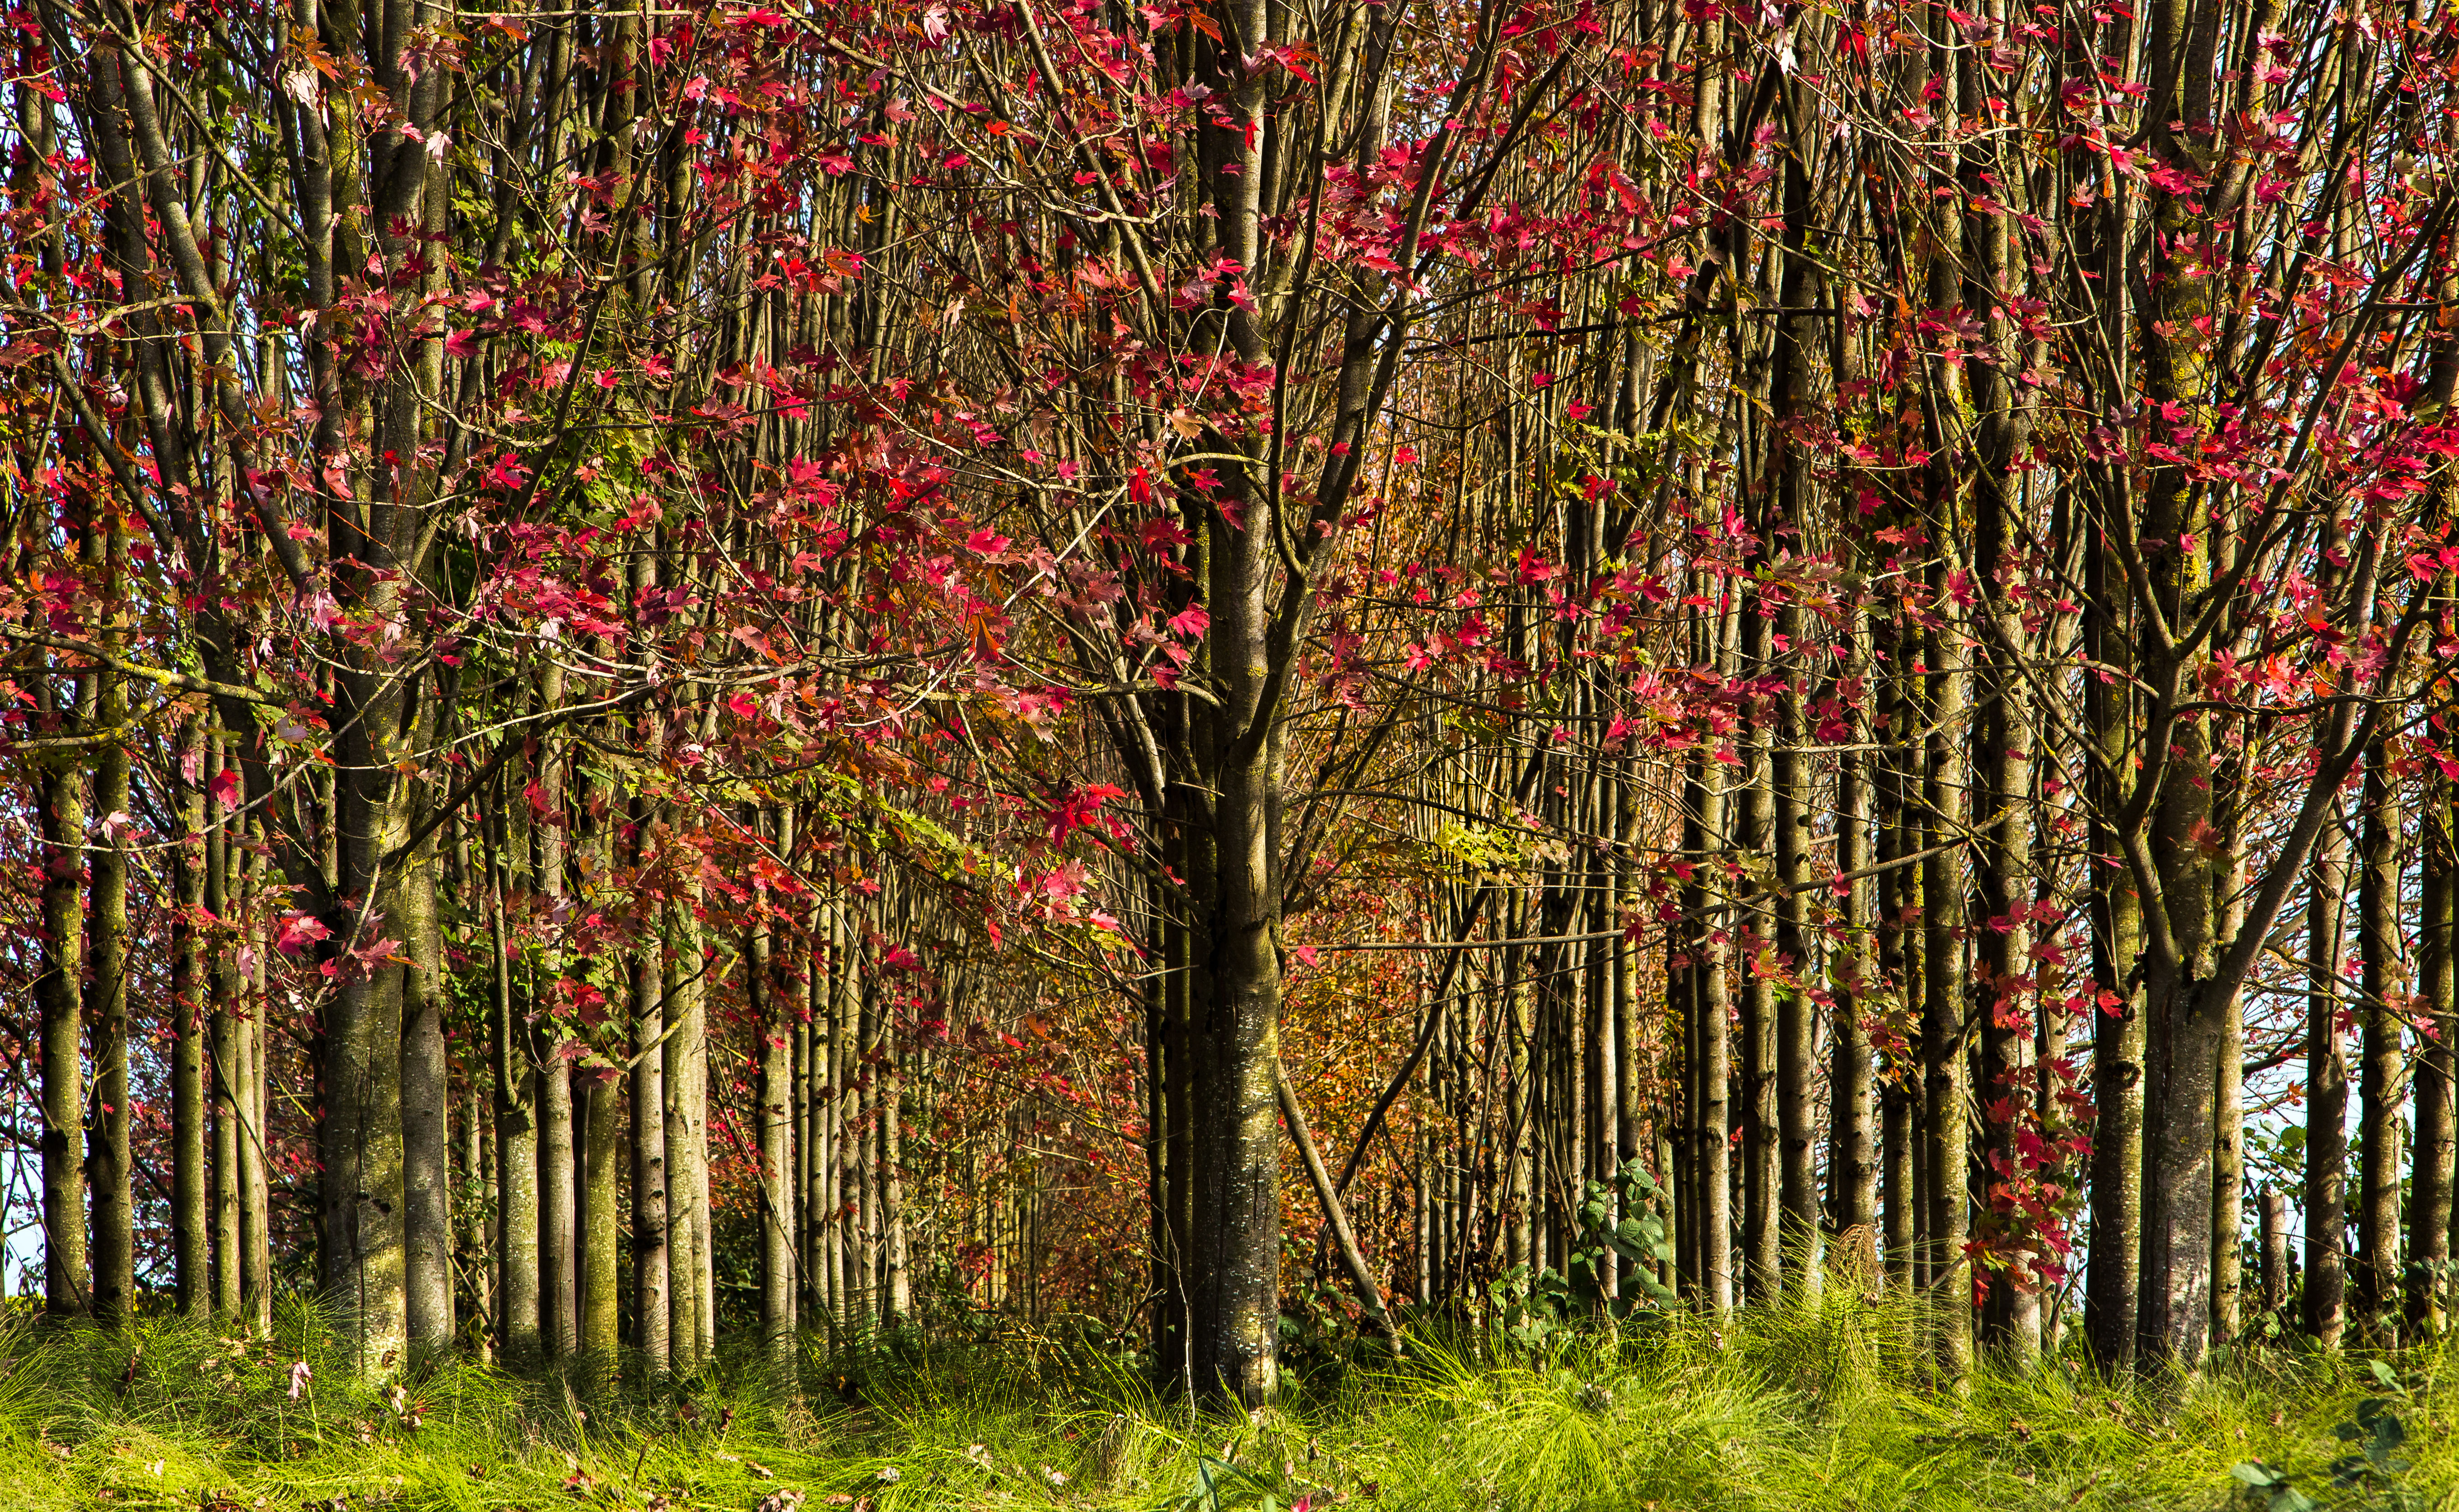
tree, nature, forest, branch, plant, leaf, flower, birch, autumn, season, trees, cool image, shrub, deciduous, grove, woodland, habitat, i, many, oregon, willamettevalley, greenscene, autumncolor, flowering plant, woody plant, temperate coniferous forest, land plant